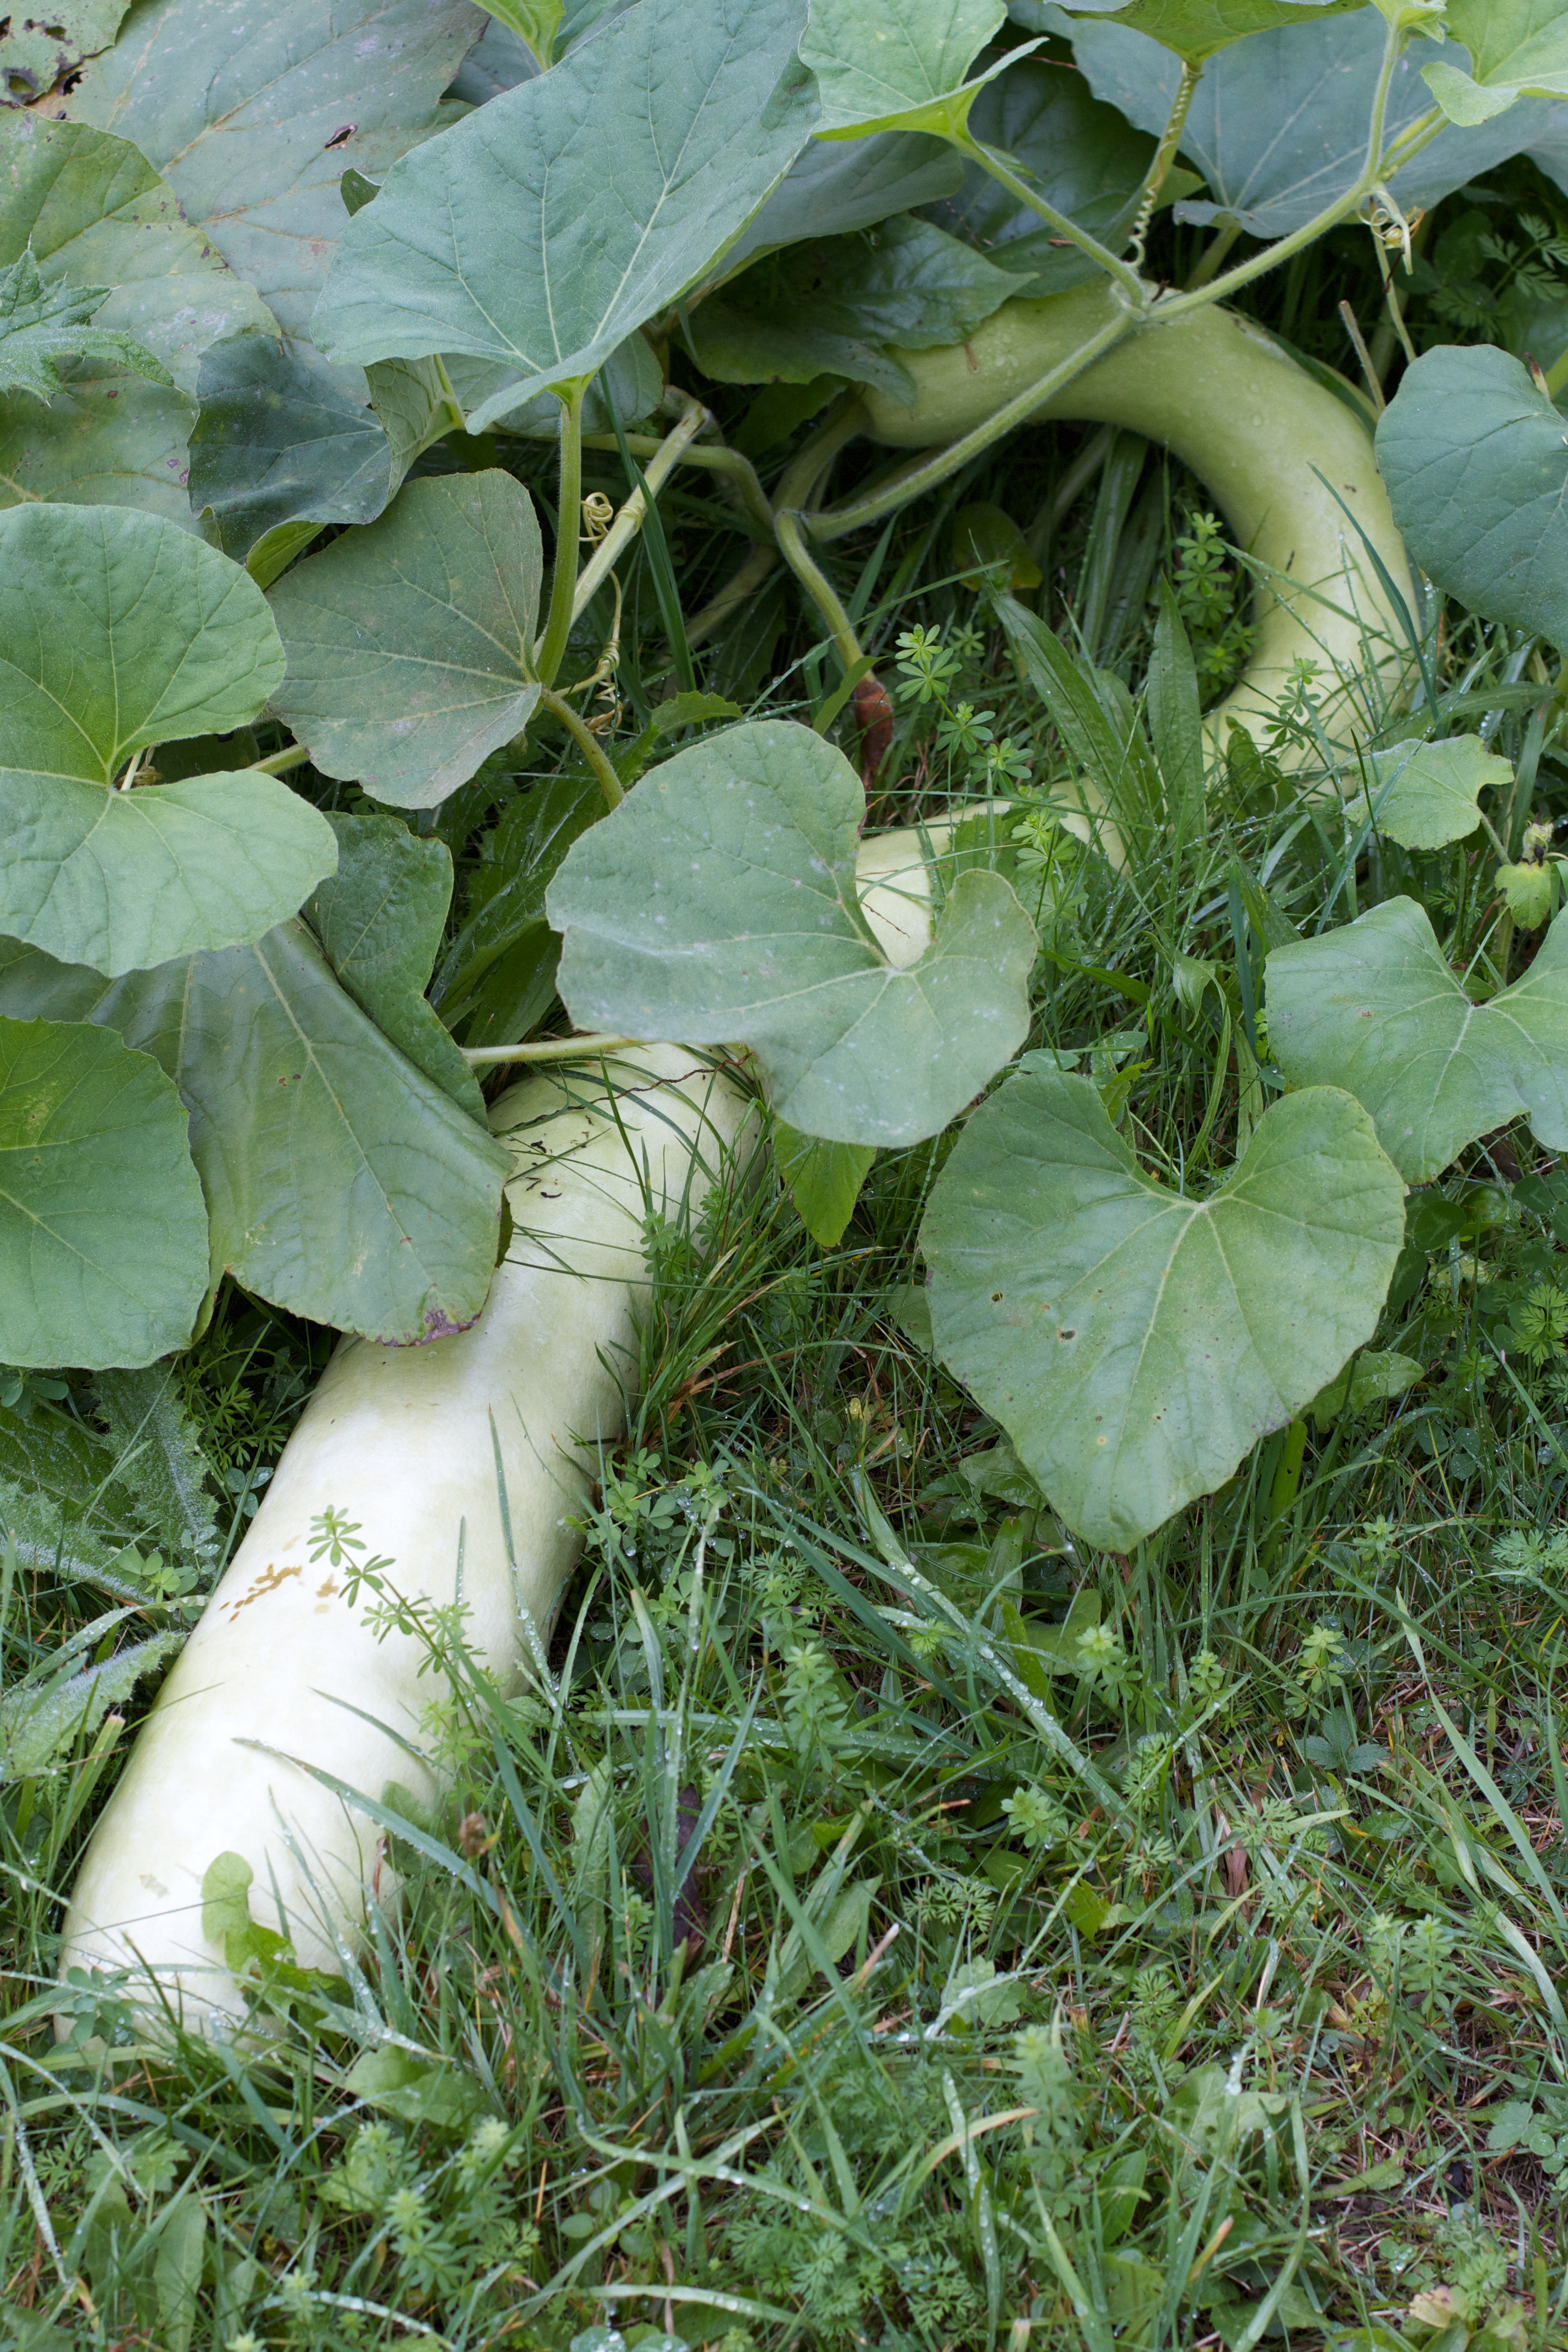
plant, leaf, flower, food, green, produce, vegetable, botany, garden, flora, squash, gourd, woodland, arum, flowering plant, annual plant, land plant